Leroy Petry

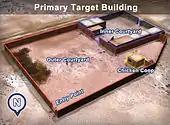
Map of the target building and surrounding area.

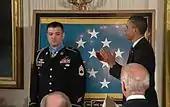
Petry after receiving the Medal of Honor at the White House in 2011.

On May 26, 2008, Staff Sergeant Petry and his unit were on a mission in Paktia Province, Afghanistan. He was assigned to D Company, 2nd Battalion, 75th Ranger Regiment, which was on a daylight raid to capture a high-value target from the Taliban. Petry was to locate with the platoon headquarters in the target building once it was secured. Once there, he was to serve as the senior non-commissioned officer at the site for the remainder of the operation. The team of 7 Rangers encountered about 40 Taliban, 12 of them armed. Almost immediately after getting out of the helicopters that delivered the unit to the attack site, the Rangers came under strong fire. Petry provided additional supervision to an assaulting squad during the clearance of a building, and afterward he took Private First Class Lucas Robinson to clear an outer courtyard.